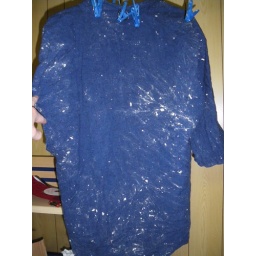
what happens when a bottle with a paper label falls in the washing machine